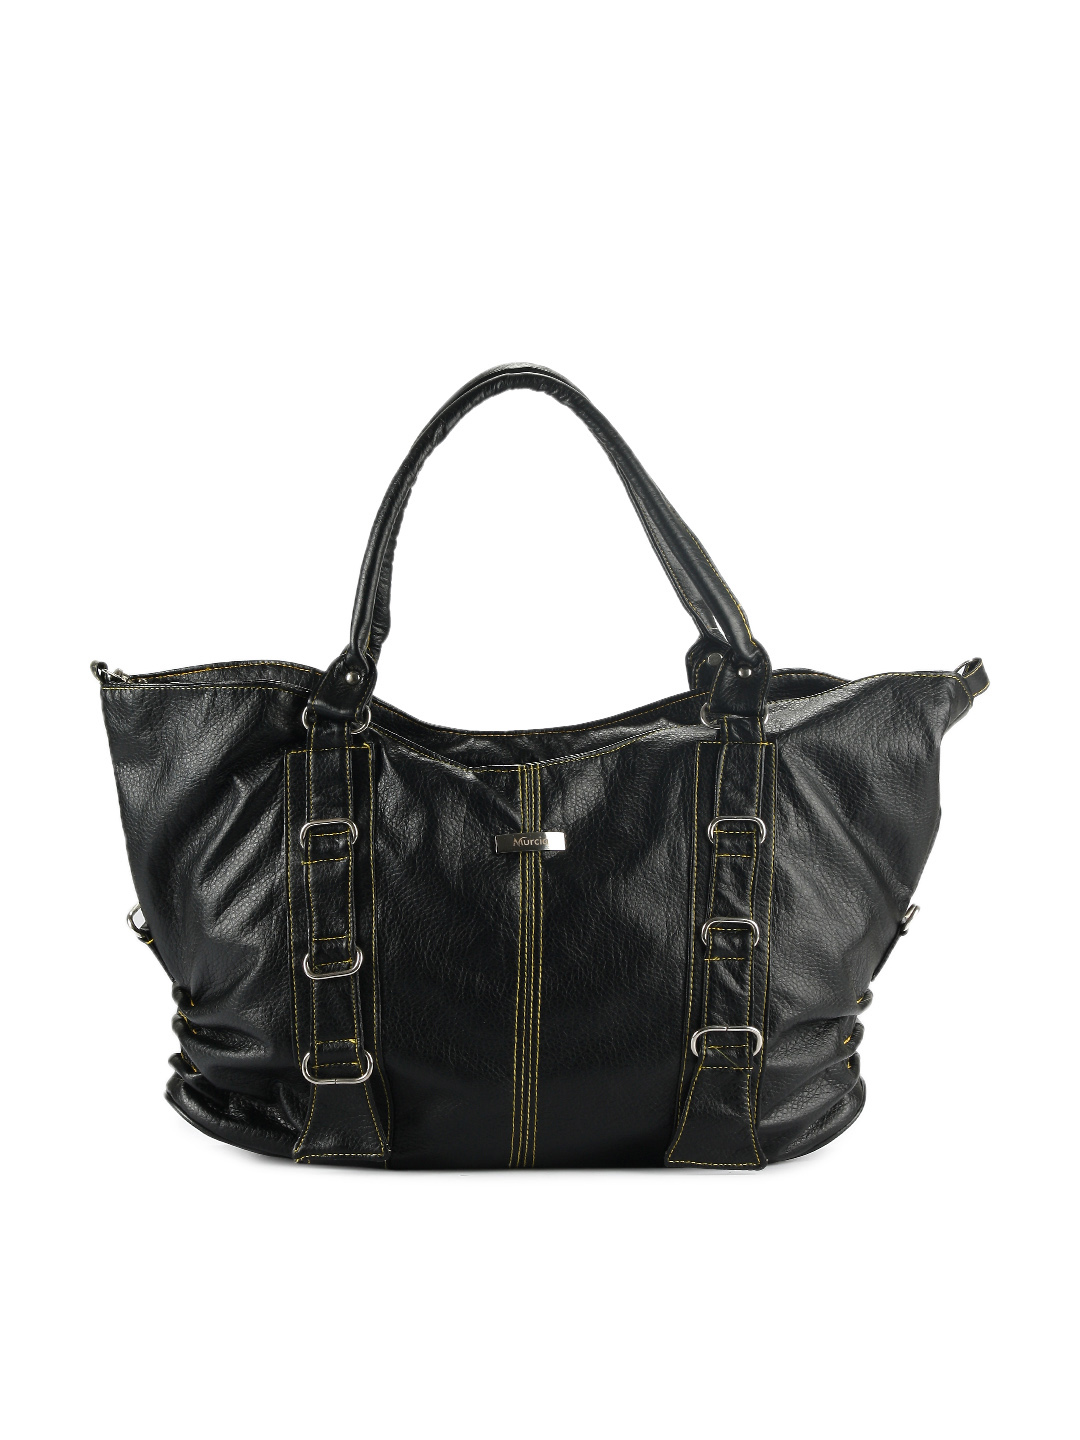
Murcia Women Casual Black Handbag
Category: Accessories / Bags / Handbags
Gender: Women
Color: Black
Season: Winter 2015
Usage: Casual